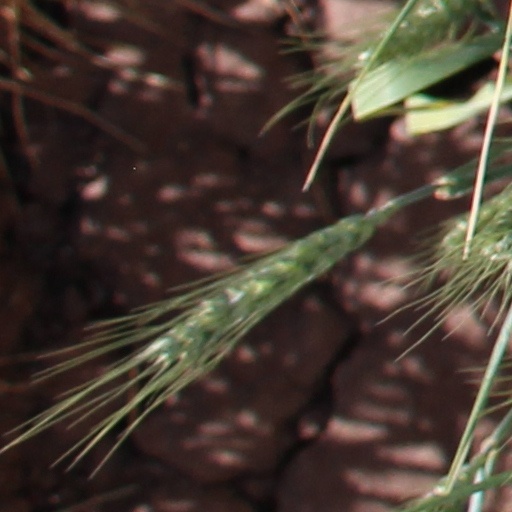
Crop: wheat